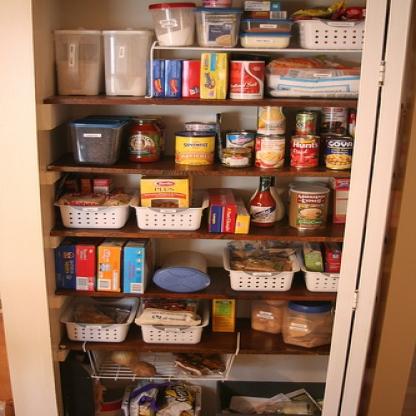
Scene: Indoor